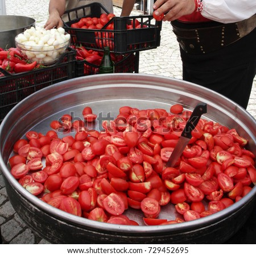
handmade chopped tomatoes with knife outdoors in a big metal tray , mashed tomatoes for conservation